Sasanian art

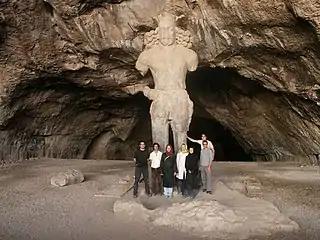
The Colossal Statue of Shapur I, r. AD 240–272

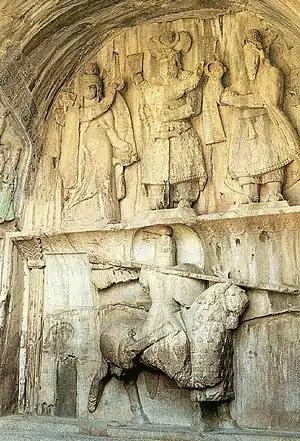
Taq Bostan; the "knight" is probably Khosrow Parviz mounted on Shabdiz

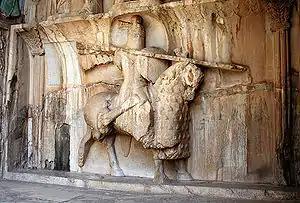
Rock relief of Khosrow II mounted on his horse Shabdiz fully armed for battle

Compared to the Parthian era, free standing sculptures are rare in this period. The Colossal Statue of Shapur I (r. AD 240–272) is the single outstanding exception to survive.